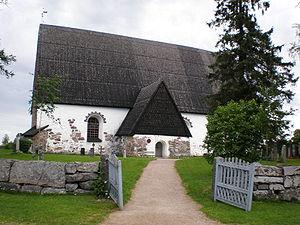
Cet article recense les églises évangéliques-luthériennes de Finlande.
La sous-région de Kyrönmaa est une sous-région de l'Ostrobotnie en Finlande.
Isokyrö est une municipalité de l'ouest de la Finlande dans la région d'Ostrobotnie.